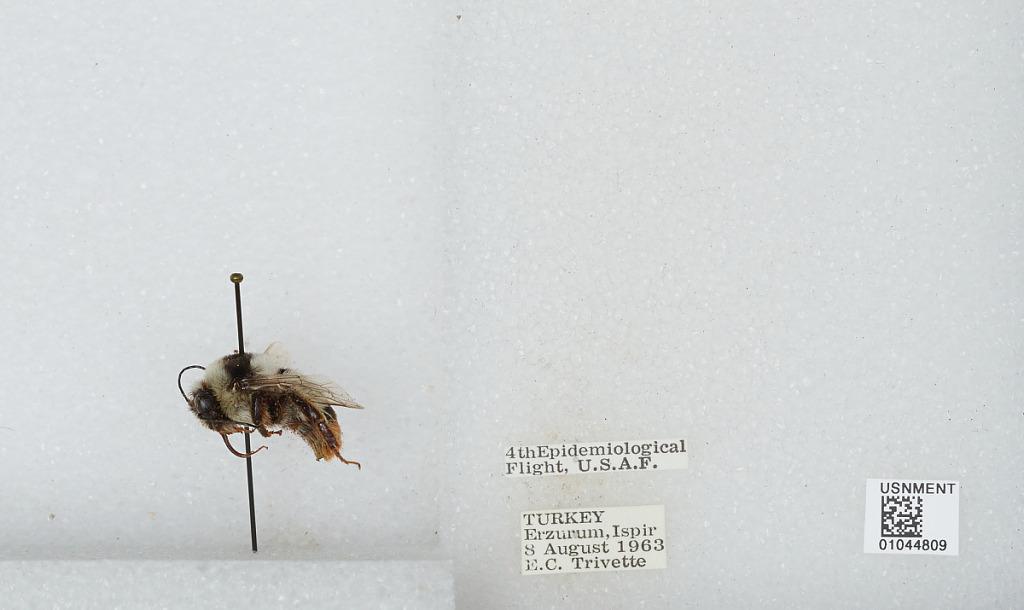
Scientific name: Bombus sp.
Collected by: E. Trivette
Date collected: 1963-8-8
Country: Turkey
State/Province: Erzurum
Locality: Ispir
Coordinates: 40.4843, 41.0004